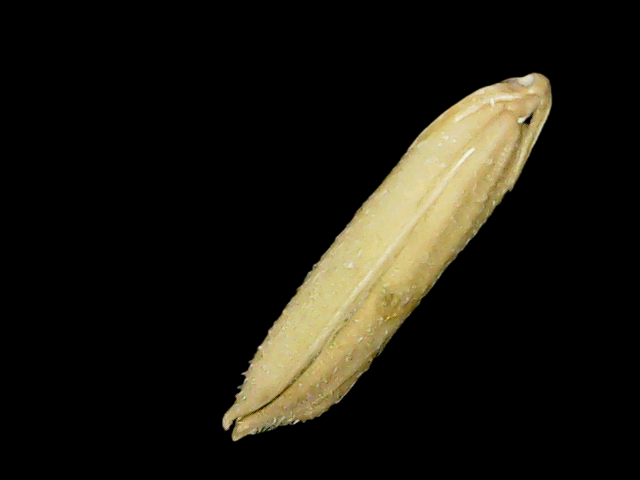
Rice variety: Binadhan19